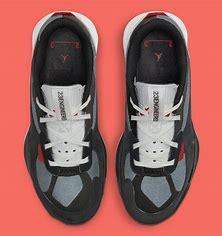
Brand: Jordan
Model: Air 200E